Negev Bedouin

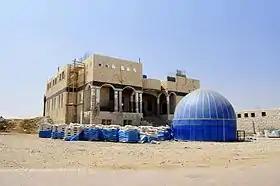
Tirabin al-Sana's mosque (its dome taken from mosque in the previous Tarabin tribe residence place next to Omer)

The plan is based on a proposal developed by a team headed by Ehud Prawer, the head of policy planning in the Prime Minister's Office (PMO). And this proposal, in its turn, is based on the recommendations of the committee chaired by retired Supreme Court Justice Eliezer Goldberg. Maj.-Gen. (ret.) Doron Almog was appointed as the head of the staff to implement the plan to provide status for the Bedouin communities in the Negev. Minister Benny Begin has been appointed by the cabinet to coordinate public and Bedouin population comments on the issue.